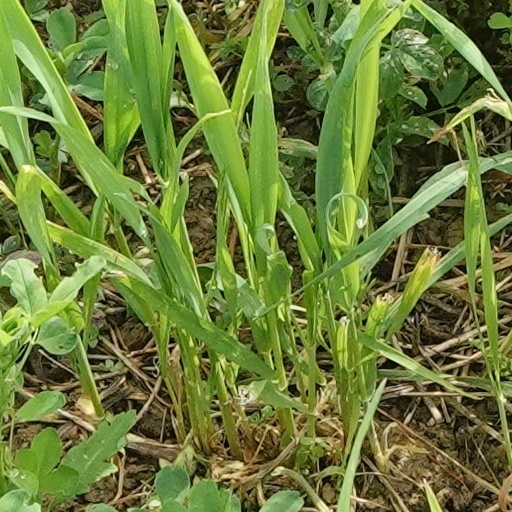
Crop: wheat